Jewelry (group)

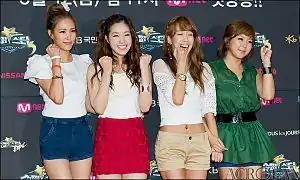
Jewelry in August 2011

Jewelry was a South Korean girl group formed in 2001 by Star Empire Entertainment. The group, which underwent several line-up changes over the years, disbanded in 2015. During their 14-year career, the group released six studio albums, which spawned hit songs including "I Really Like You" (2003), "Superstar" (2005) and "One More Time" (2008). The group also branched out into the Japanese market with the release of several successful singles there.